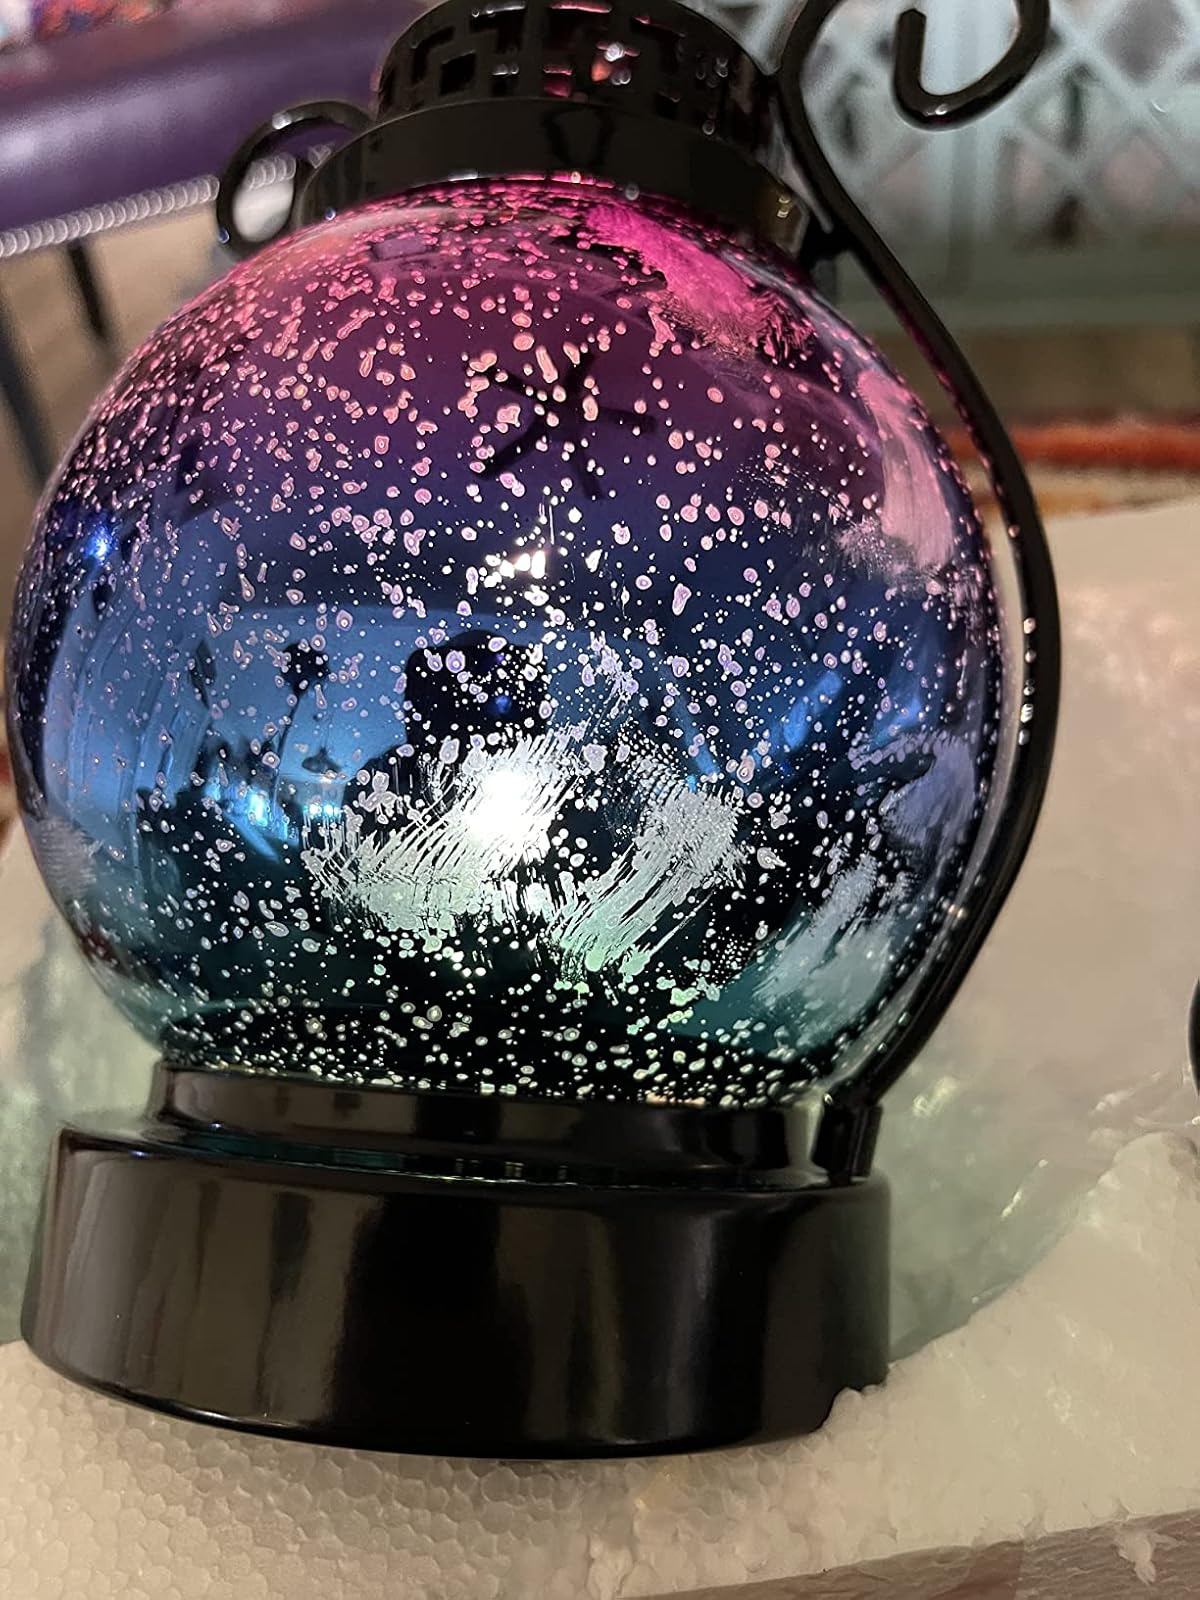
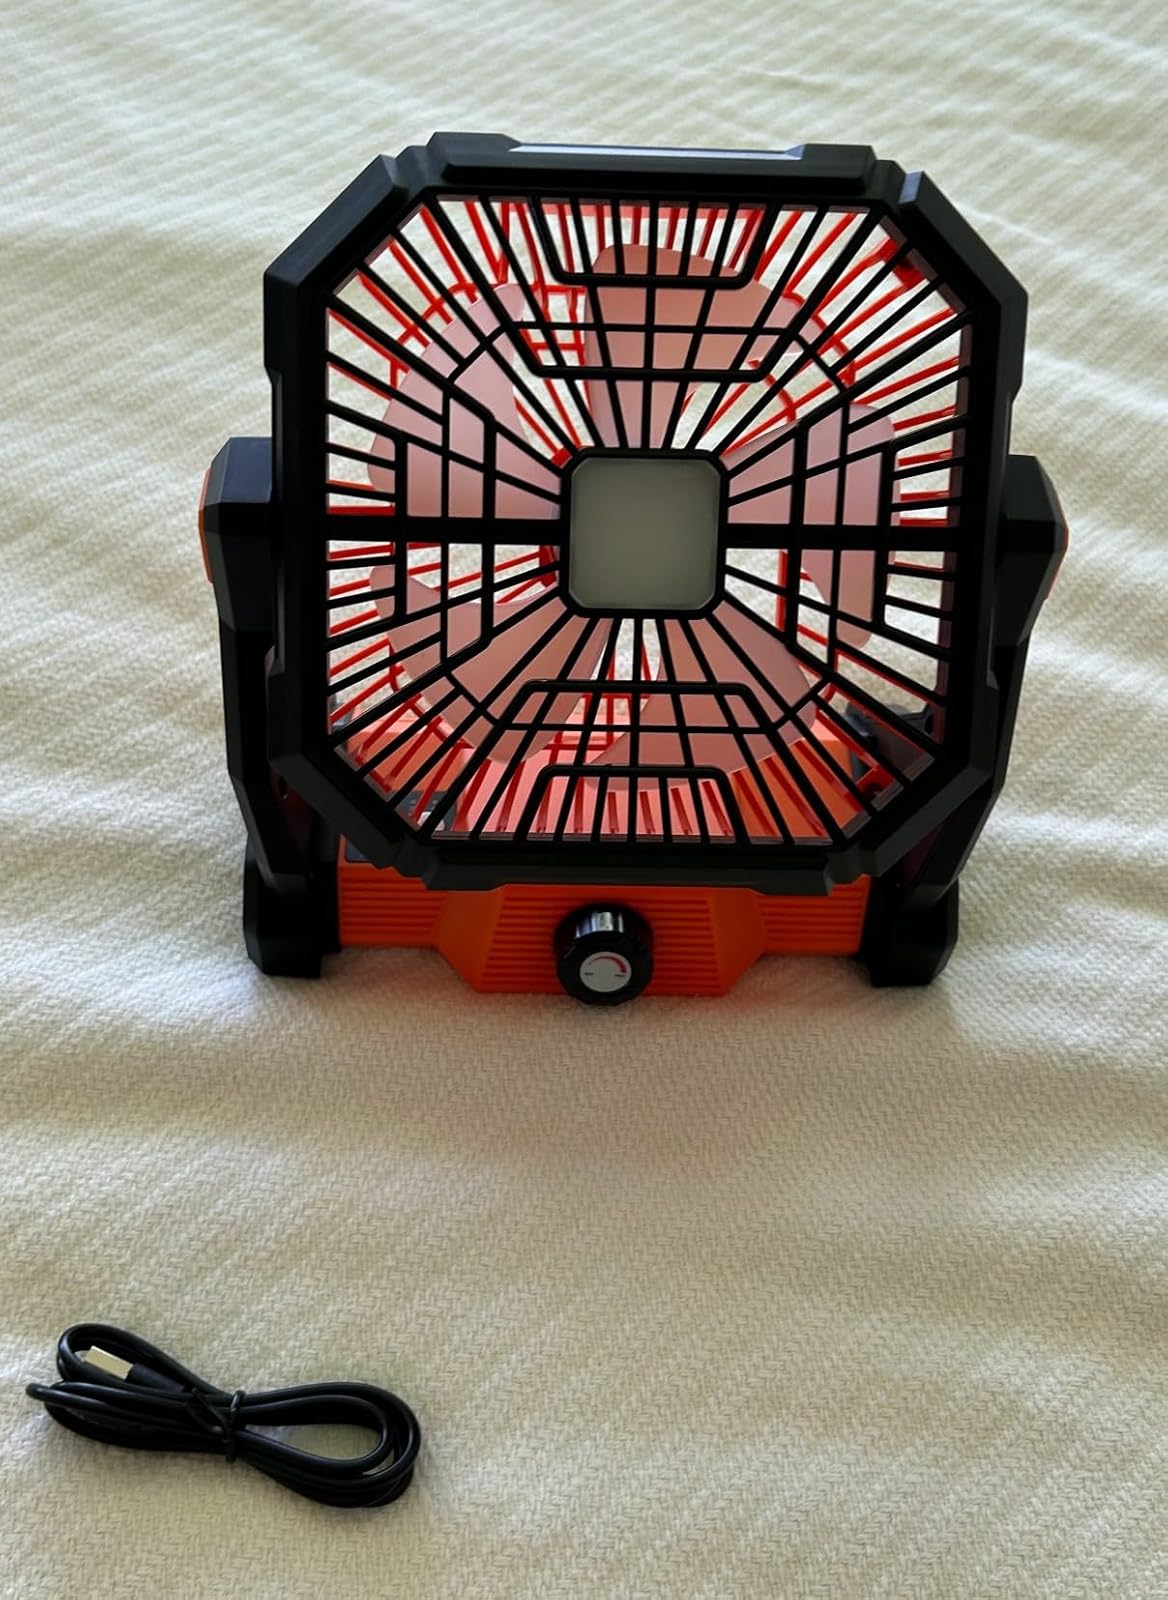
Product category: lantern
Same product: no